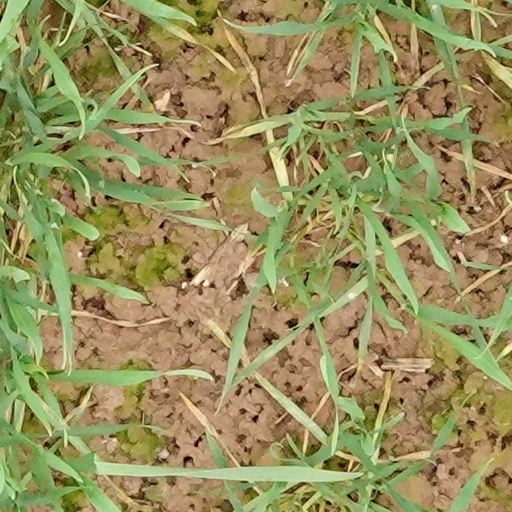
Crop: wheat